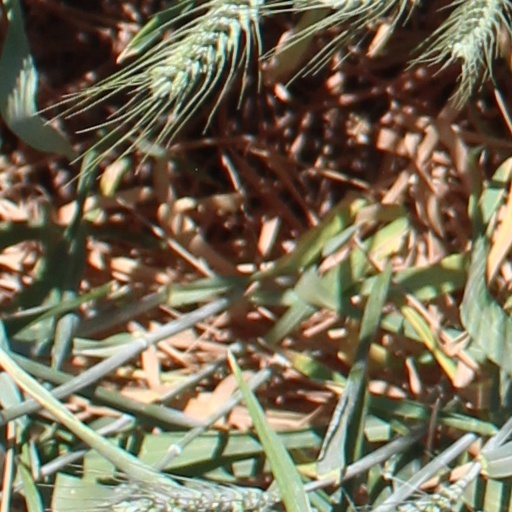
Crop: wheat